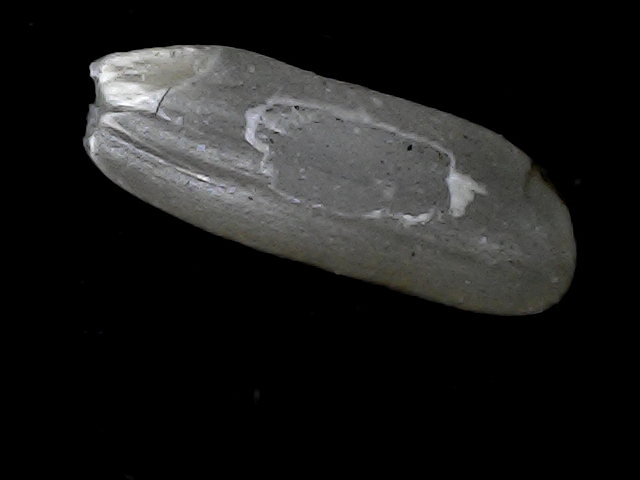
Rice variety: BD56